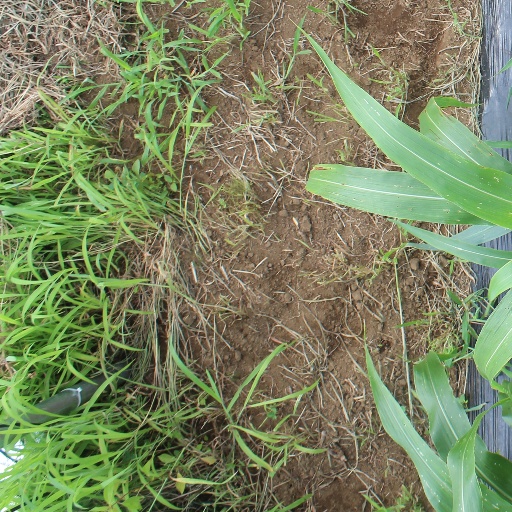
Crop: sorghum